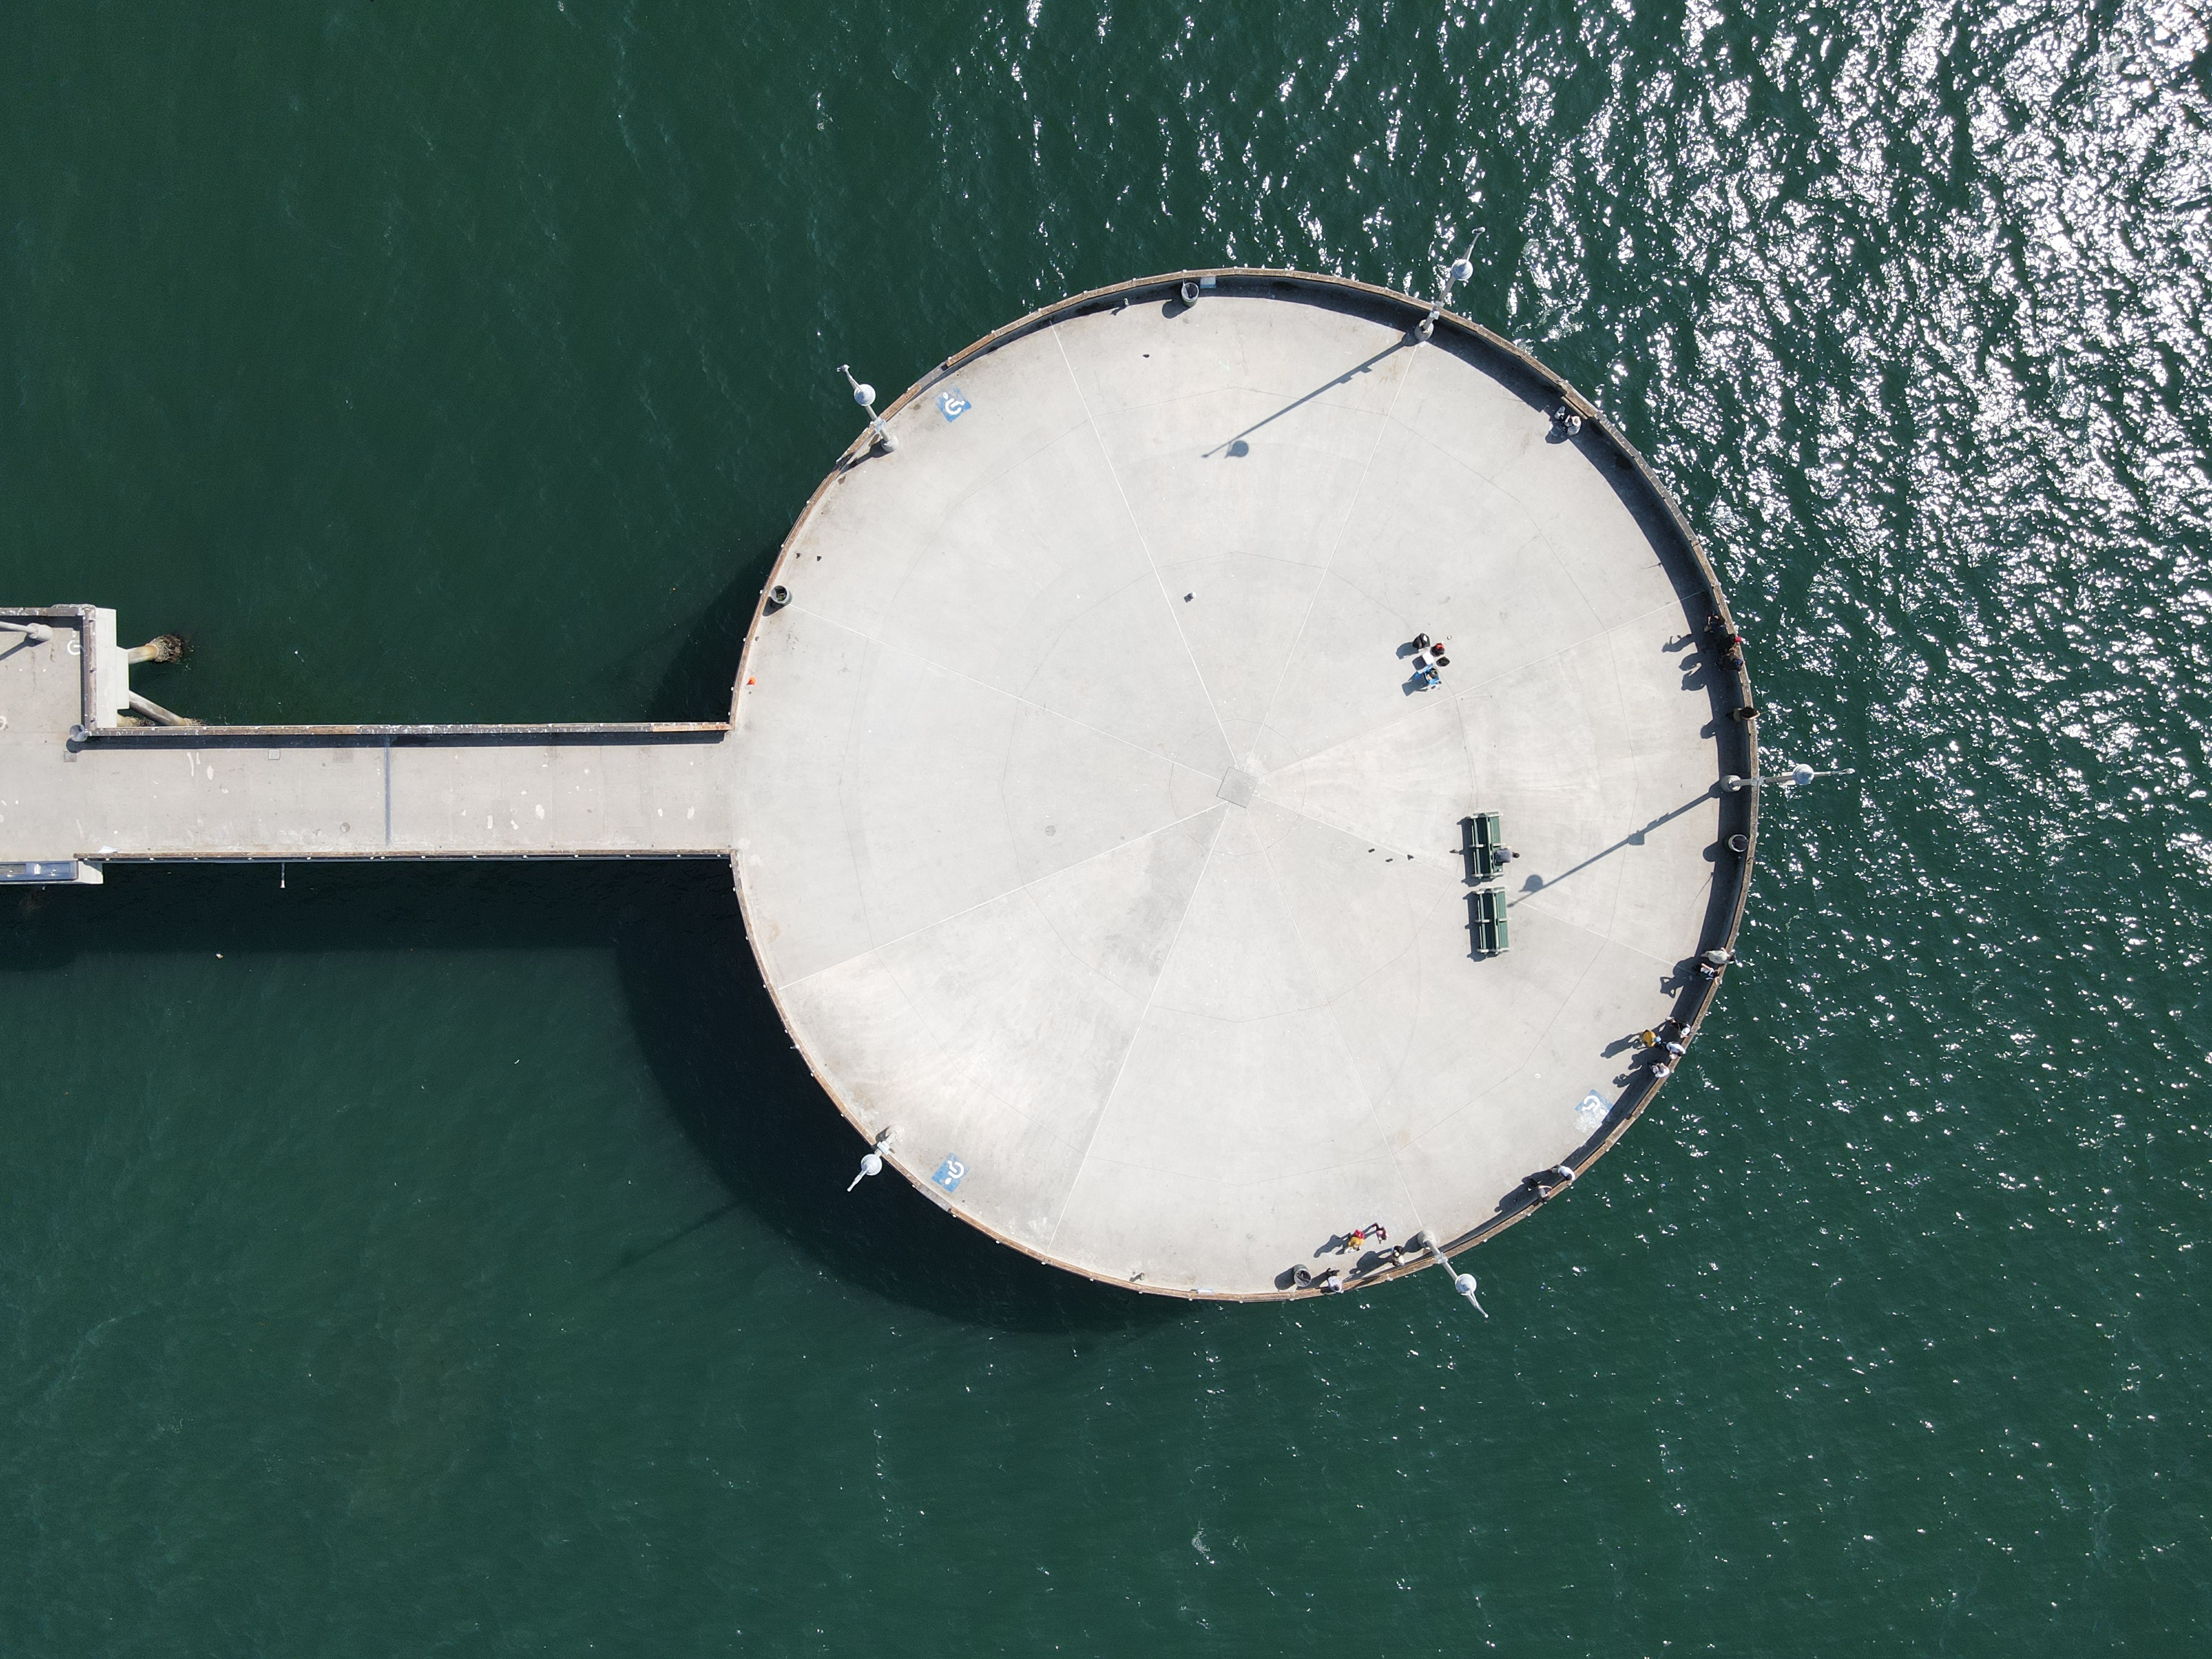
natural, water, circle, measuring instrument, tool, still life photography, astronomical object, musical instrument